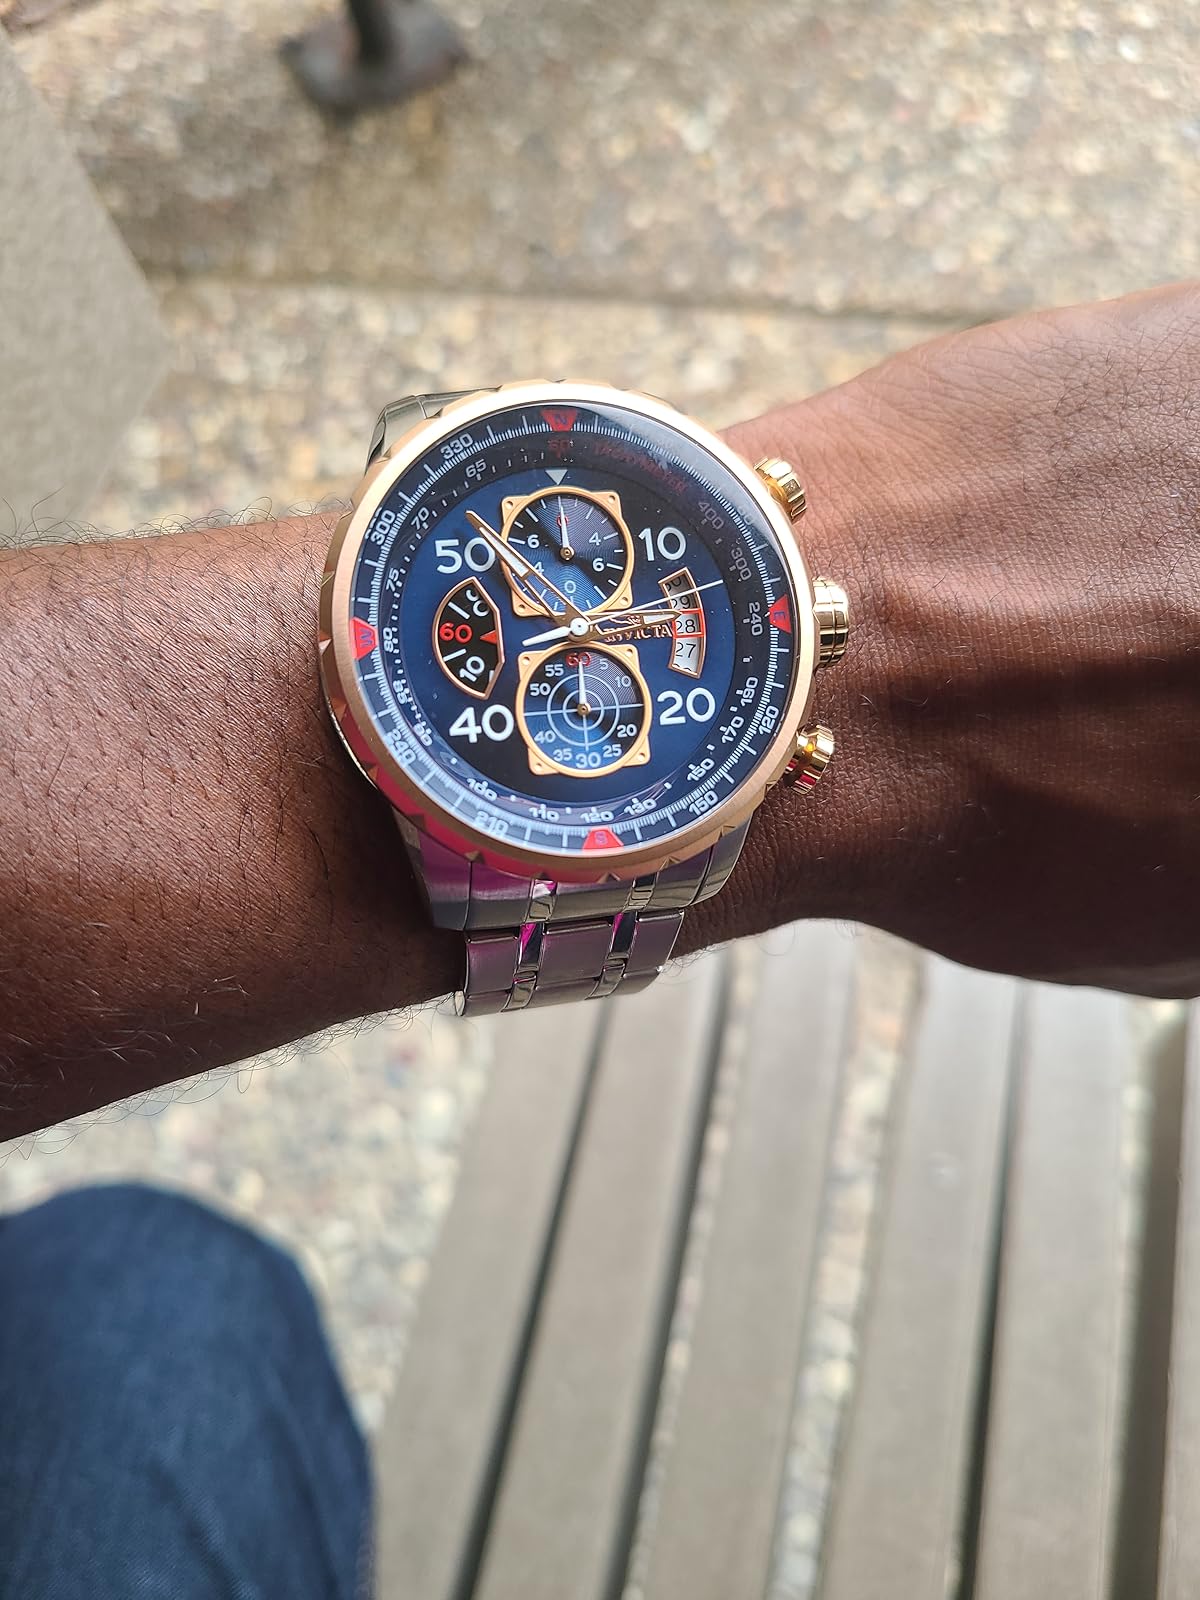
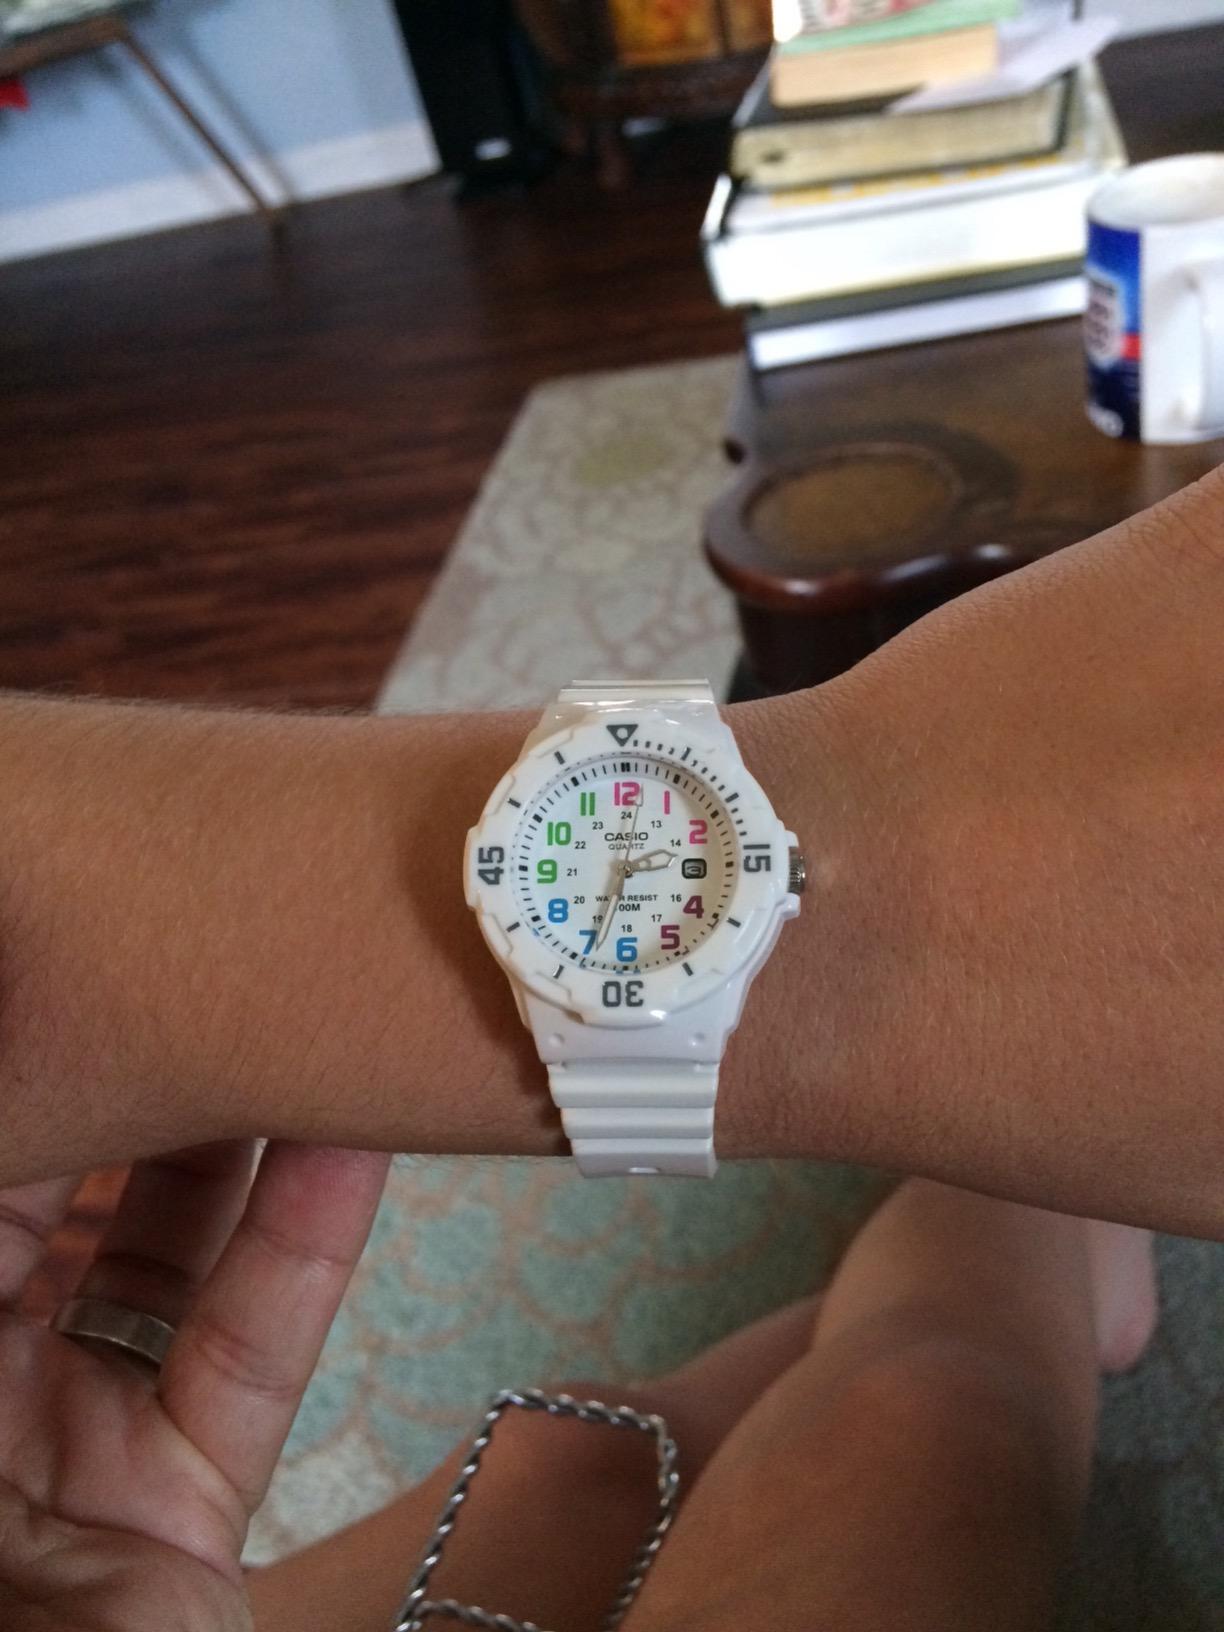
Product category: accessories_watch
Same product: no